Thorntown Public Library

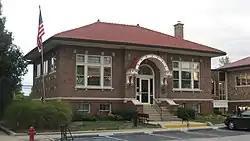
Thorntown Public Library, September 2011

Thorntown Public Library is a historic Carnegie library located at Thorntown, Boone County, Indiana. It was built in 1914–1915, and is a one-story, three-bay, brown brick building with a red clay tile hipped roof. It has a round arched entrance and limestone trim. Its construction was funded with $10,000 from the Carnegie Corporation of New York.